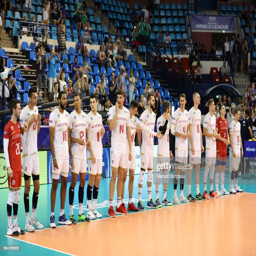
players during the match in a city .